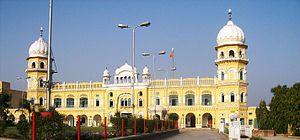
Le district de Nankana Sahib est une subdivision administrative de la province du Pendjab au Pakistan. Il est constitué autour de sa capitale Nankana Sahib, qui se trouve à moins de cent kilomètres de Lahore, deuxième ville du pays.
Les villes du Pakistan regroupent au total environ 76 millions d'habitants en 2017, soit 36 % de la population de ce pays d'Asie du Sud selon le Bureau pakistanais des statistiques. Dix d'entre elles dépassent le million d'habitants, et la plus grande, Karachi, est l'une des plus grandes mégapoles du monde, avec près de quinze millions d'habitants. En dehors de celle-ci, la majorité des grandes villes se situent dans le nord de la province du Pendjab, partie la plus urbanisée du pays.
Nankana Sahib est une ville pakistanaise, et capitale du district de Nankana Sahib, dans la province du Pendjab, près de Lahore.